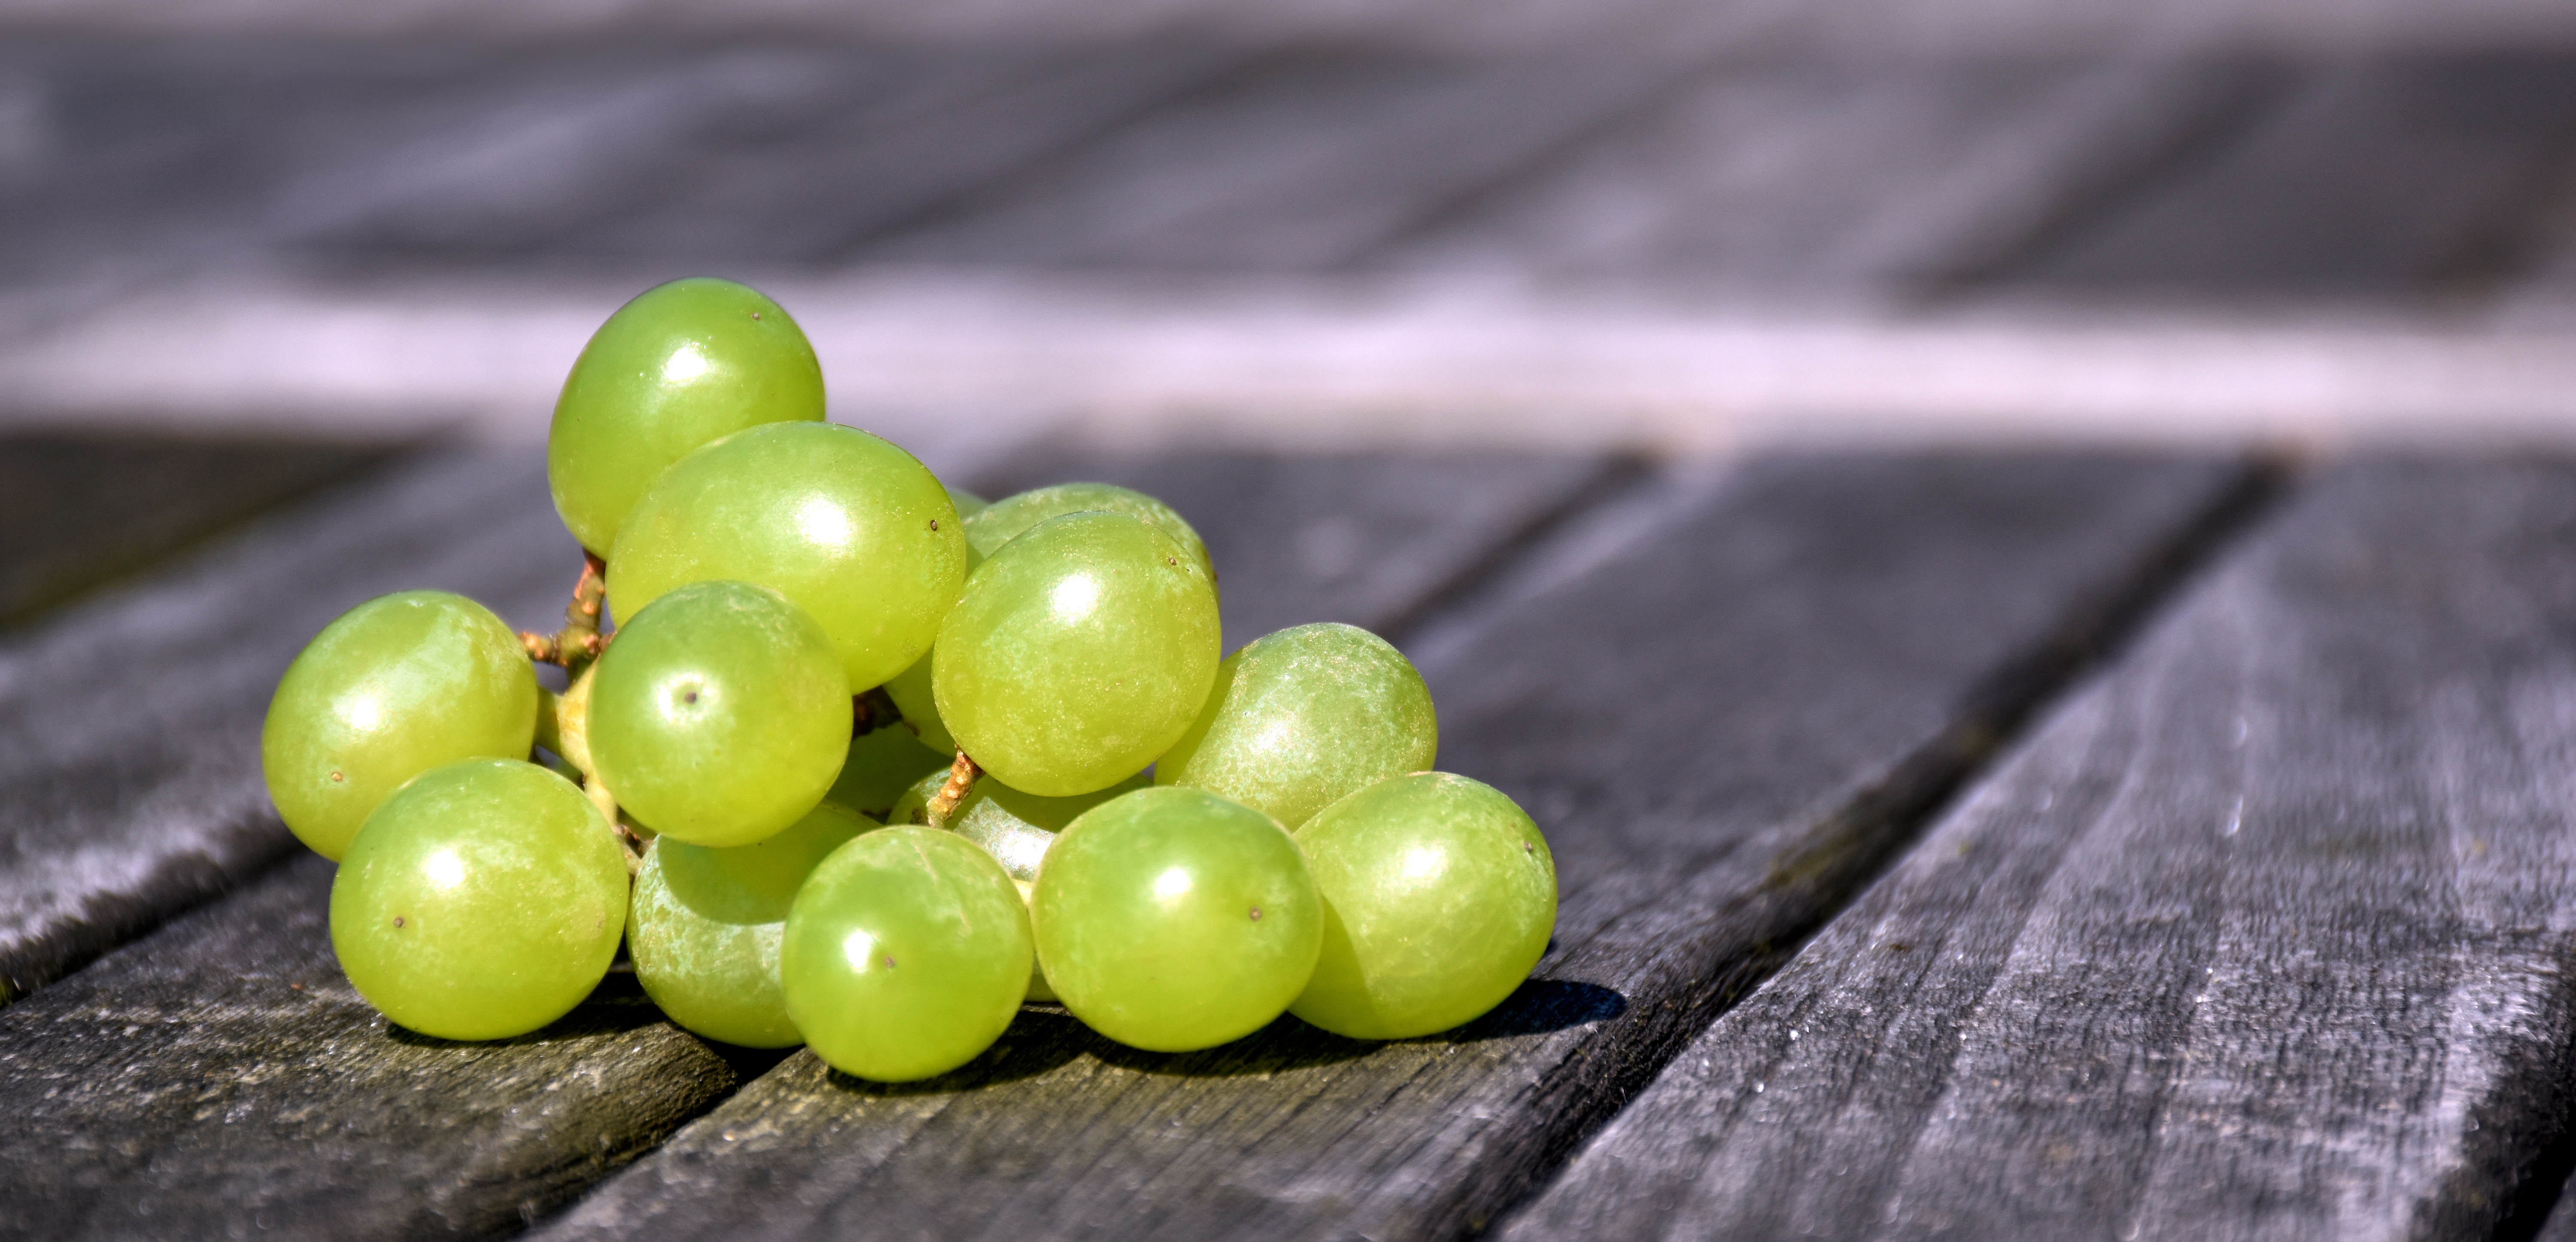
table, branch, plant, grape, vine, wine, fruit, berry, sweet, leaf, flower, food, green, produce, close, eat, delicious, close up, grapes, fruits, seedless, macro photography, flowering plant, vitis, green grapes, white grapes, land plant, grapevine family